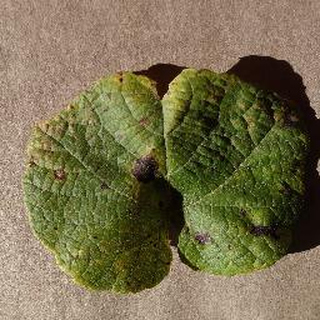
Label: grape_leaf_blight